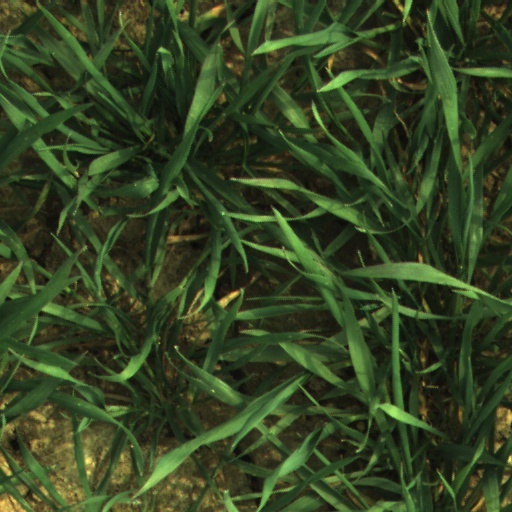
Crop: wheat